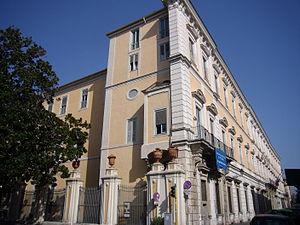
Le Palais Corsini est un palais romain du XVᵉ siècle situé dans le quartier du Trastevere.